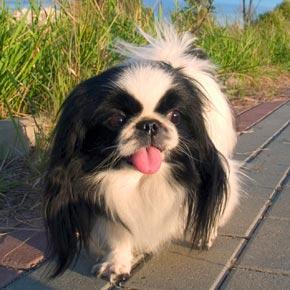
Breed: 249-n000106-Japanese_spaniel